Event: Nepal Earthquake
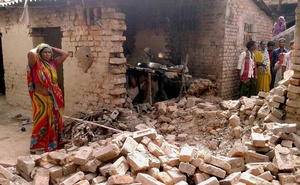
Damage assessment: damage